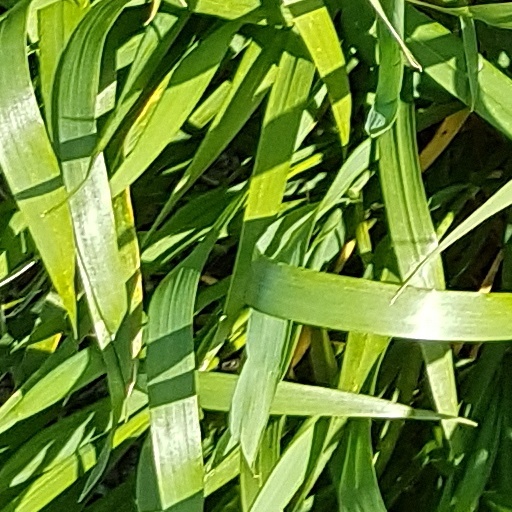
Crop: wheat